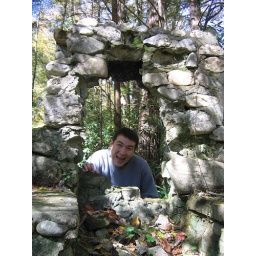
Mike in a stone window 2